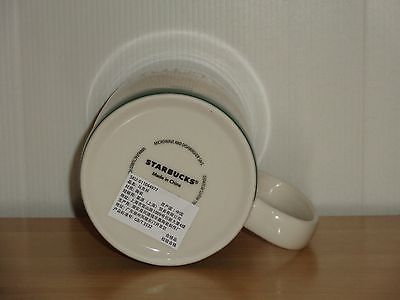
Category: mug